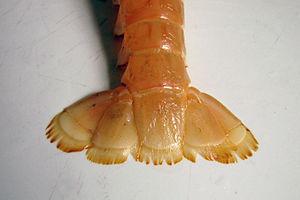
Nageoire caudale d'une langoustine (Nephrops norvegicus) vivante.